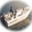
Label: ship